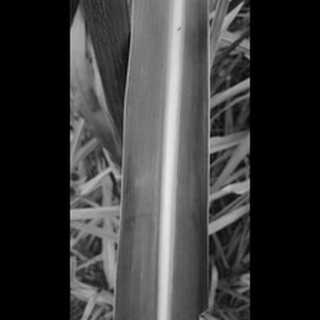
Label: sugarcane_yellow_leaf_disease